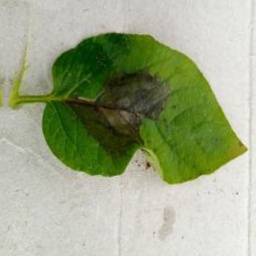
Etiqueta: Late Blight